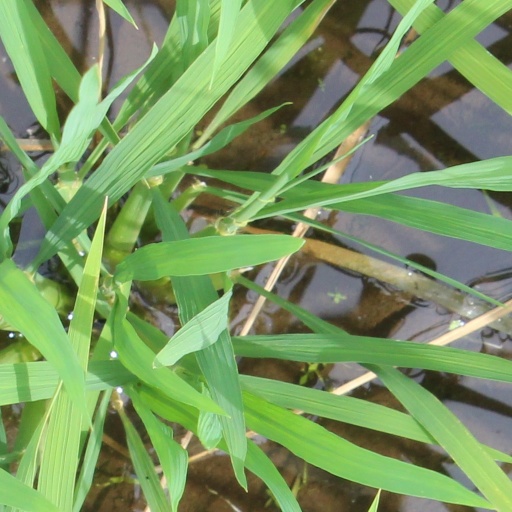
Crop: rice